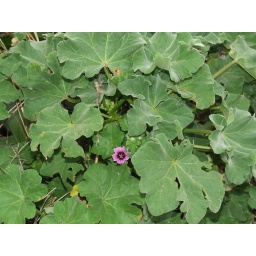
The flower seed pods eaten while still green in the spring / early summer.